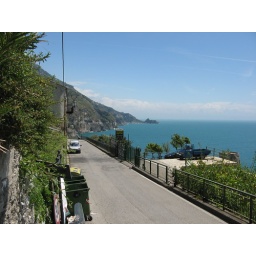
Praiano coast road above Africana